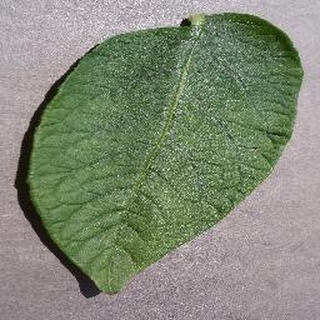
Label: healthy_potato